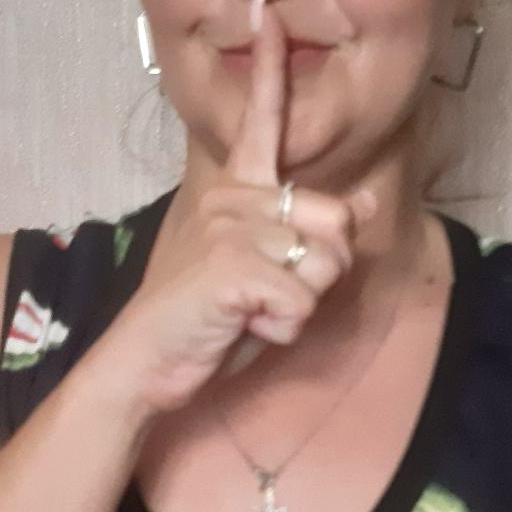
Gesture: mute